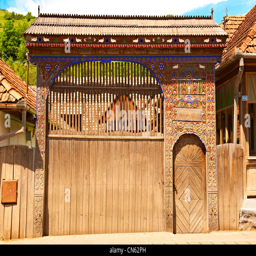
traditional wooden gates in a village